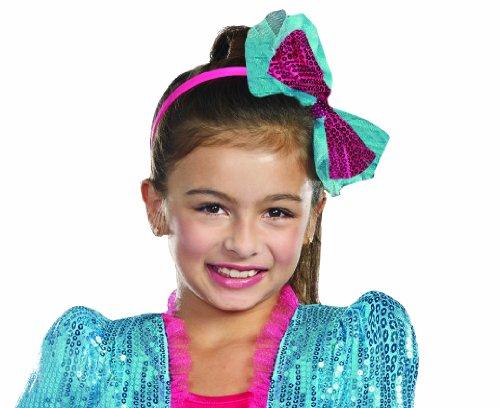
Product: SugarSugar Dance Craze Sequin Headband, Turquoise, One Size
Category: Clothing, Shoes & Jewelry | Costumes & Accessories | Kids & Baby | Girls | Accessories
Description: Contrasting bright colors.
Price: $7.18
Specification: ProductDimensions:7x4.5x0.5inches|ItemWeight:0.32ounces|ShippingWeight:0.32ounces(Viewshippingratesandpolicies)|DomesticShipping:ItemcanbeshippedwithinU.S.|InternationalShipping:ThisitemcanbeshippedtoselectcountriesoutsideoftheU.S.LearnMore|ASIN:B00J1KKASM|Itemmodelnumber:9600|Manufacturerrecommendedage:4-14years